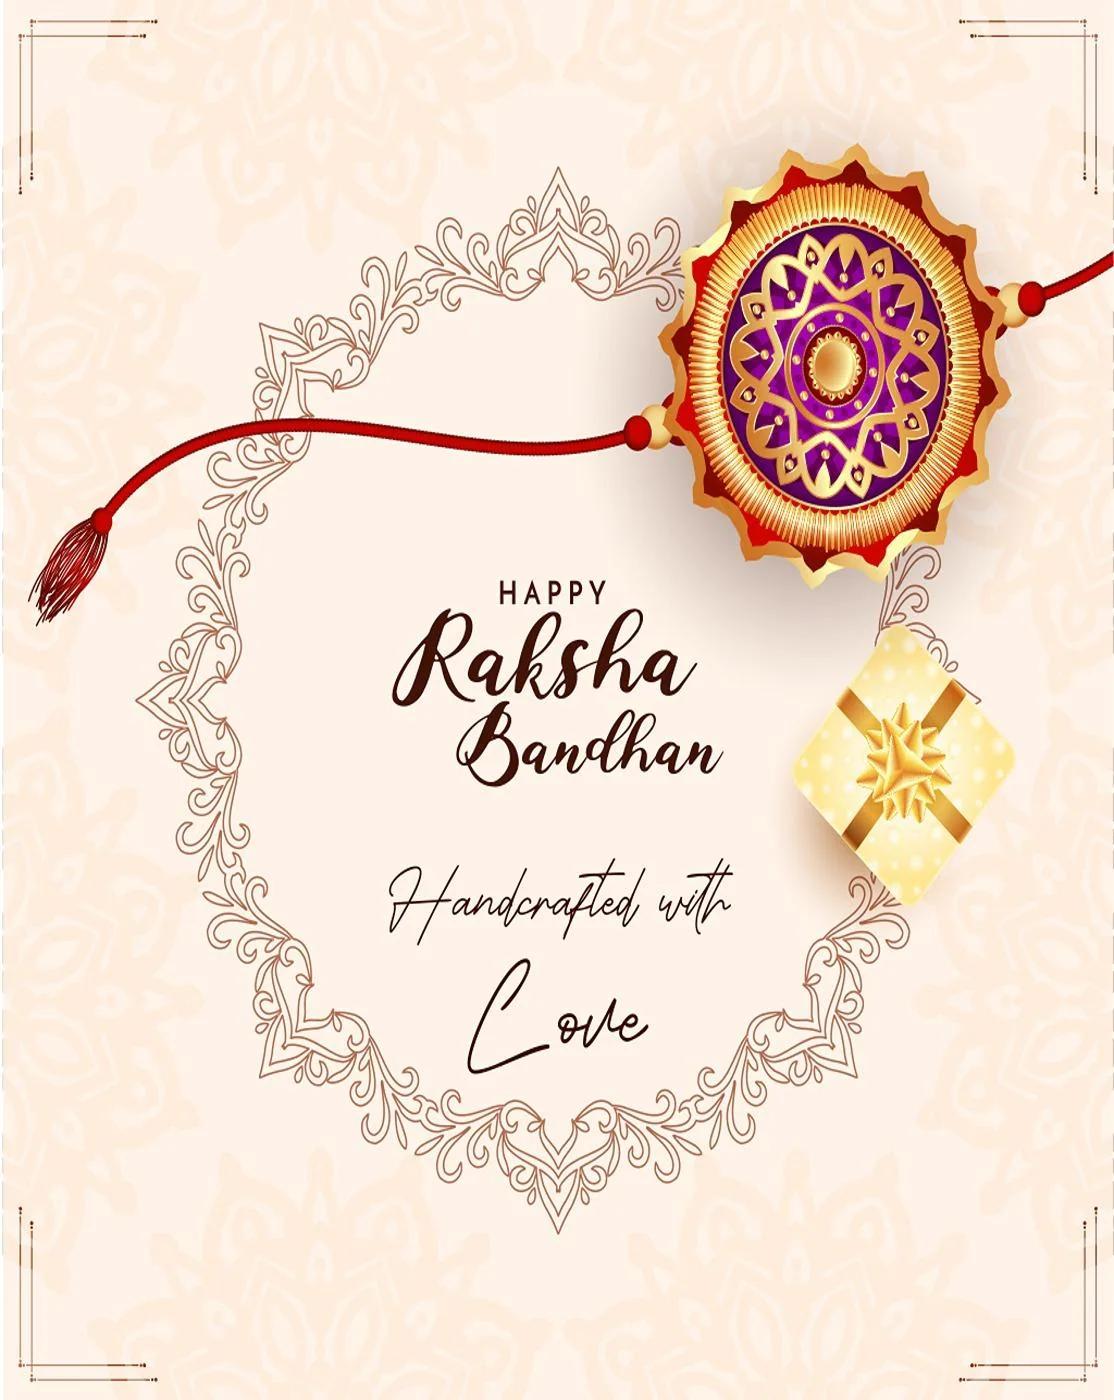
GLAMAA Floral Gold Plated Kundan and Pearl Rakhi Combo (Set of 5) with Roli Chawal and Raksha Bracelet Designer Rakhi for Men
Type: Rakhis
Brand: GLAMAA
Price: Rs. 259
 Rakhi Traditional Rakshabandhan Gift to Brothers from Beloved Sisters Rakshabandhan or Rakhi is a festival celebrating and honoring sibling love. It is love at its purest & deepest point. It is portrayed as the sister reminding the brother of the undying bond between—GLAMAA Festival Rakhi with Roli Chawal and Raksha Bandhan Card. Rakhi is the festival of expressing the feelings of love. Thus what can be better than expressing it to your loving brother by bringing a designer rakhi for him this year. In our range of designer rakhi, there is a vast choice for selecting the best one for your brother. The choice is in terms of designs, patterns, materials used and colors. So now depending on your suitability, you can choose the best designer rakhi gift to impress your brother. In fact, designer rakhis would be the one that your brother would also love to wear long after the celebration day of rakhi. A touch of modernity into the traditional and sacred thread of rakhi. The rakhi thread is introduced for the celebration of the festival of rakhi that is also known as ‘Raksha Bandhan’. Roli Chawal: The two most important ingredients of rakhi pooja thali is Roli and Chawal. Both are used for applying the auspicious tikka on the brother's forehead while performing the rituals of Raksha Bandhan. A sister has a heart filled with love and she prays strongly for her brother’s welfare and prosperity.
Features: Rakhi Thread: The central element of Rakhi is the sacred thread or bracelet, known as \Rakhi,\ which sisters tie around their brothers' wrists. It symbolizes protection, love, and the bond between siblings.,Rituals and Ceremonies: Rakhi involves various rituals and ceremonies. Sisters perform aarti (a ritual of waving a lighted lamp), apply tilak (vermilion mark) on their brothers' foreheads, and tie the Rakhi while praying for their well-being.,Exchange of Gifts: During Rakhi, brothers traditionally give gifts to their sisters as a token of love and appreciation. These gifts can range from money to sweets, clothing, or personalized items.,Sibling Bond: Rakhi celebrates the special bond between brothers and sisters, emphasizing the importance of their relationship and the duty of brothers to protect their sisters.,Social Significance: Beyond individual families, Rakhi also promotes social harmony and unity. It is not uncommon for people to tie Rakhis on those they consider as brothers or sisters, regardless of biological ties, fostering a sense of community and sol
Included: Rakhi